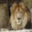
Label: lion